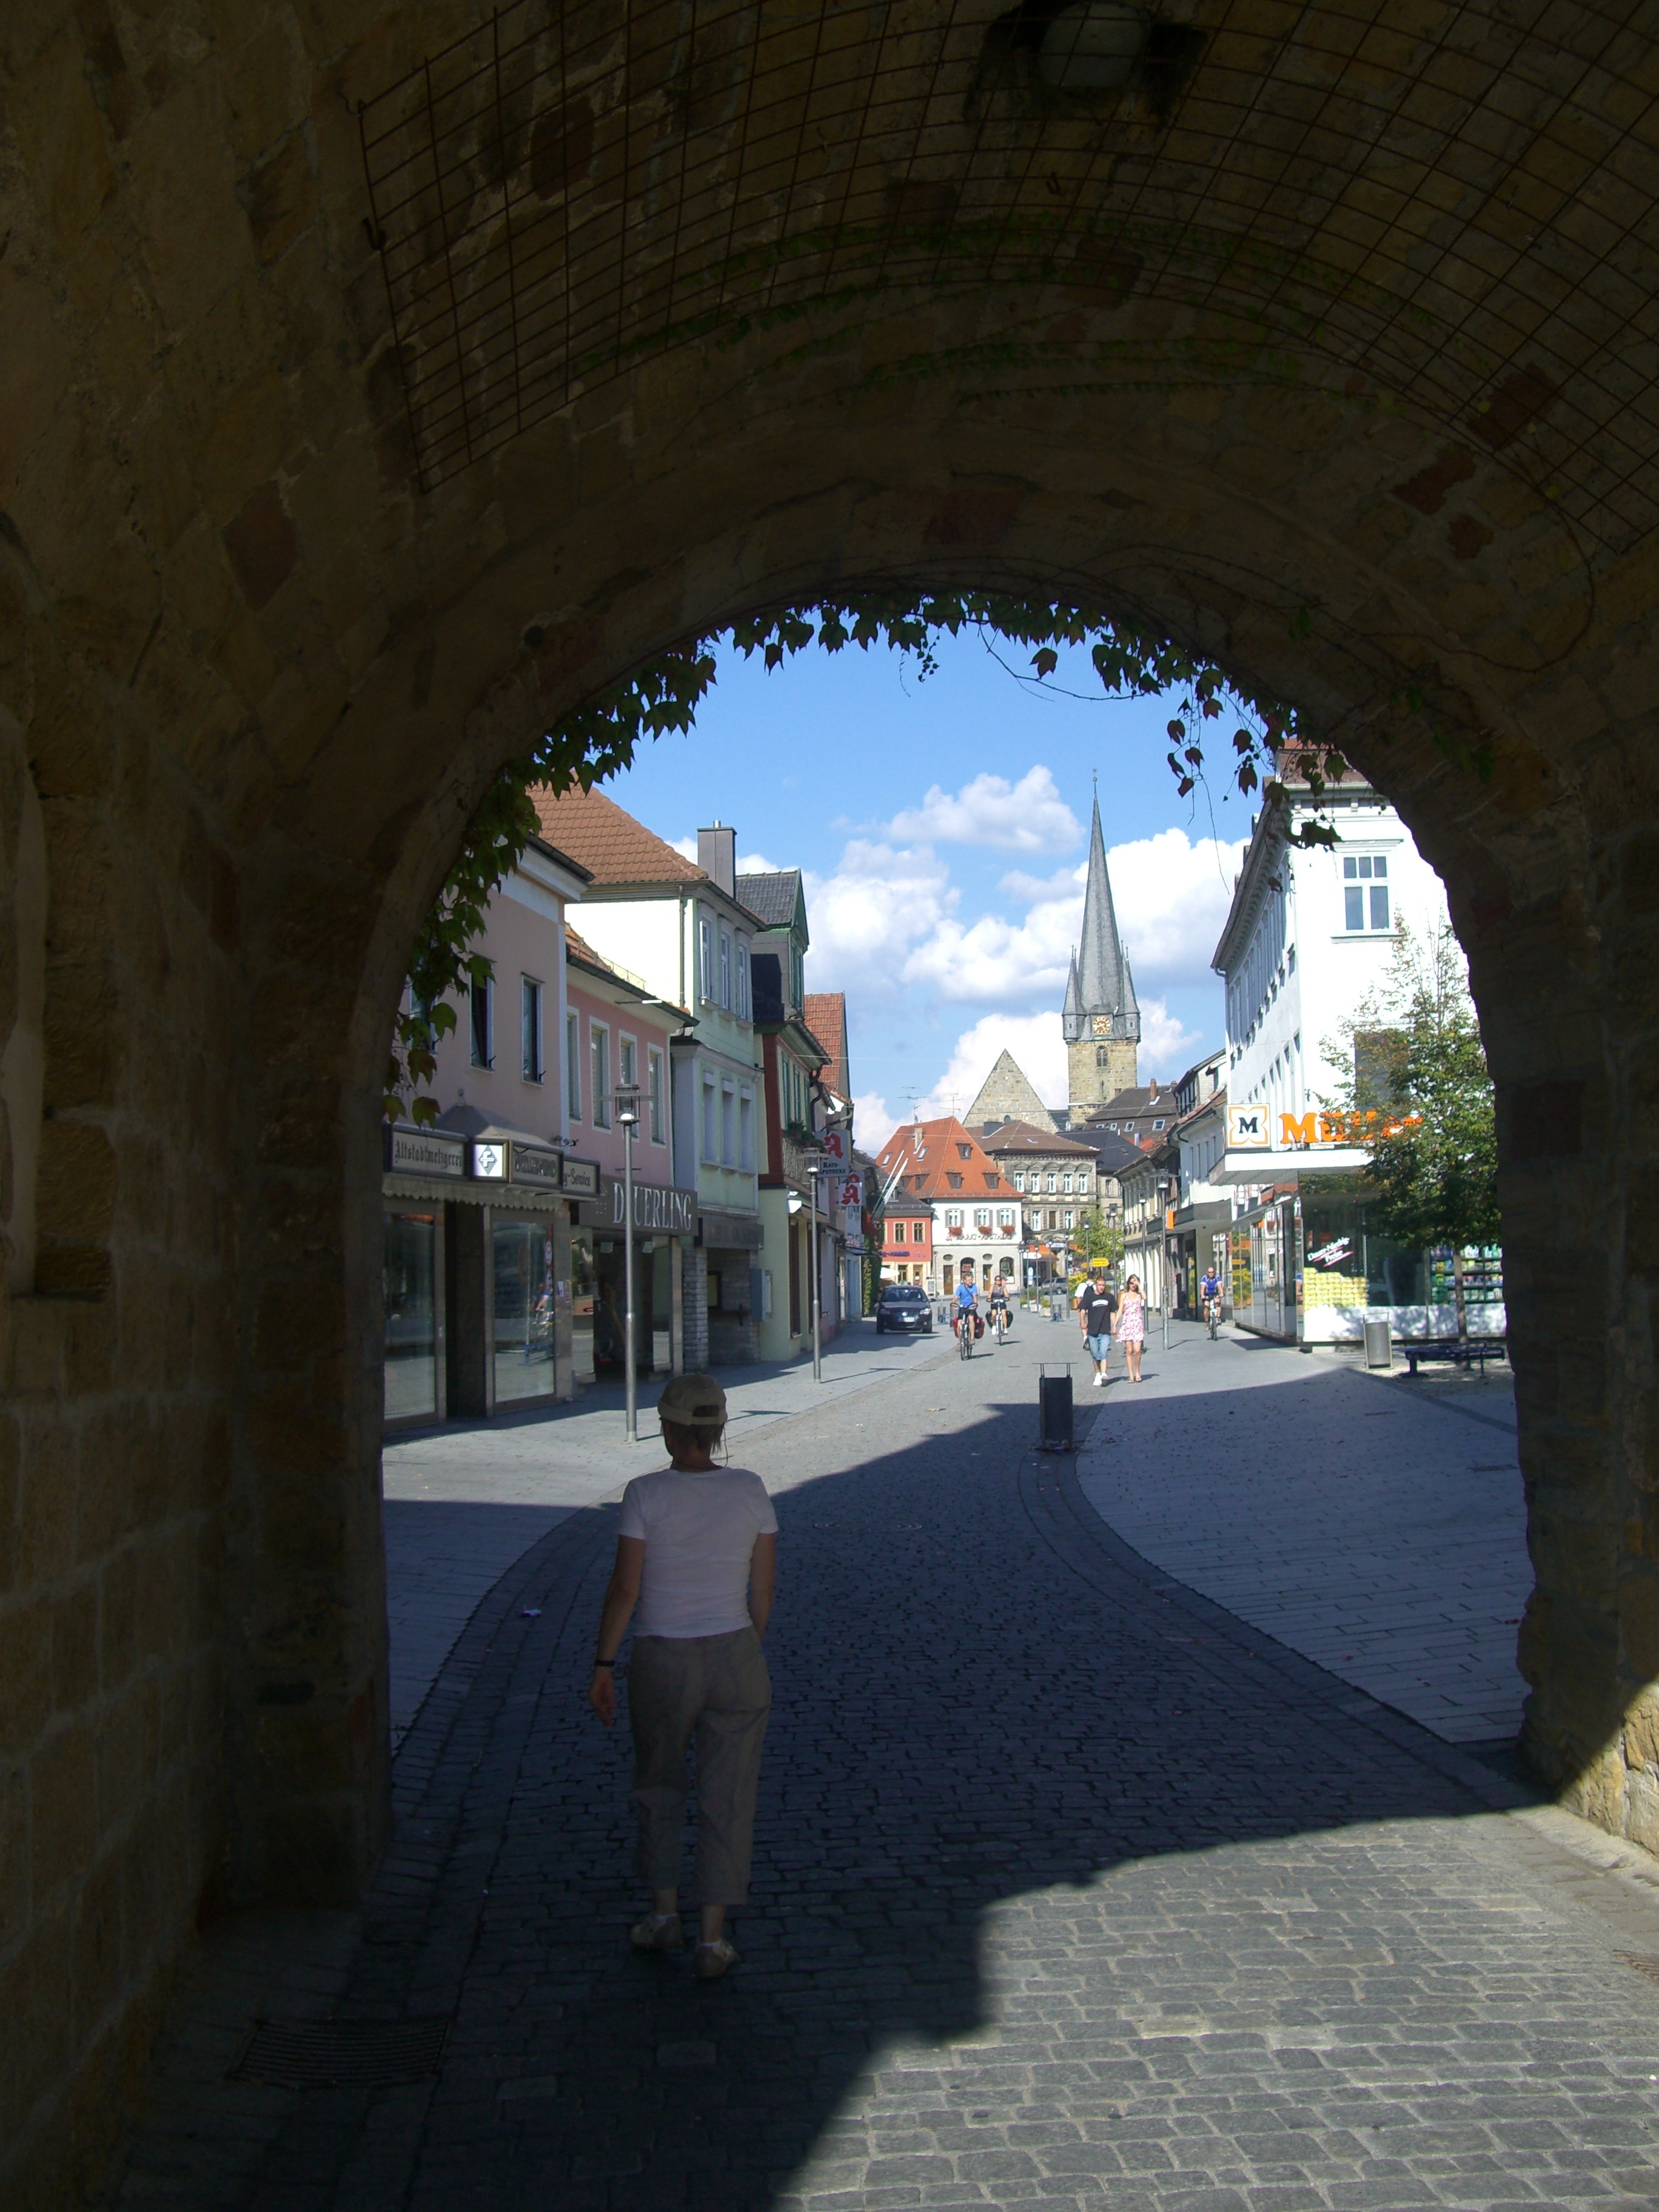
light, architecture, street, town, arch, shadow, tourism, waterway, temple, city gate, intake, upper franconia, ancient history, lichtenfels